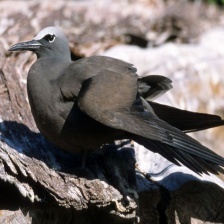
Species: BROWN NOODY
Scientific name: ANOUS STOLIDUS